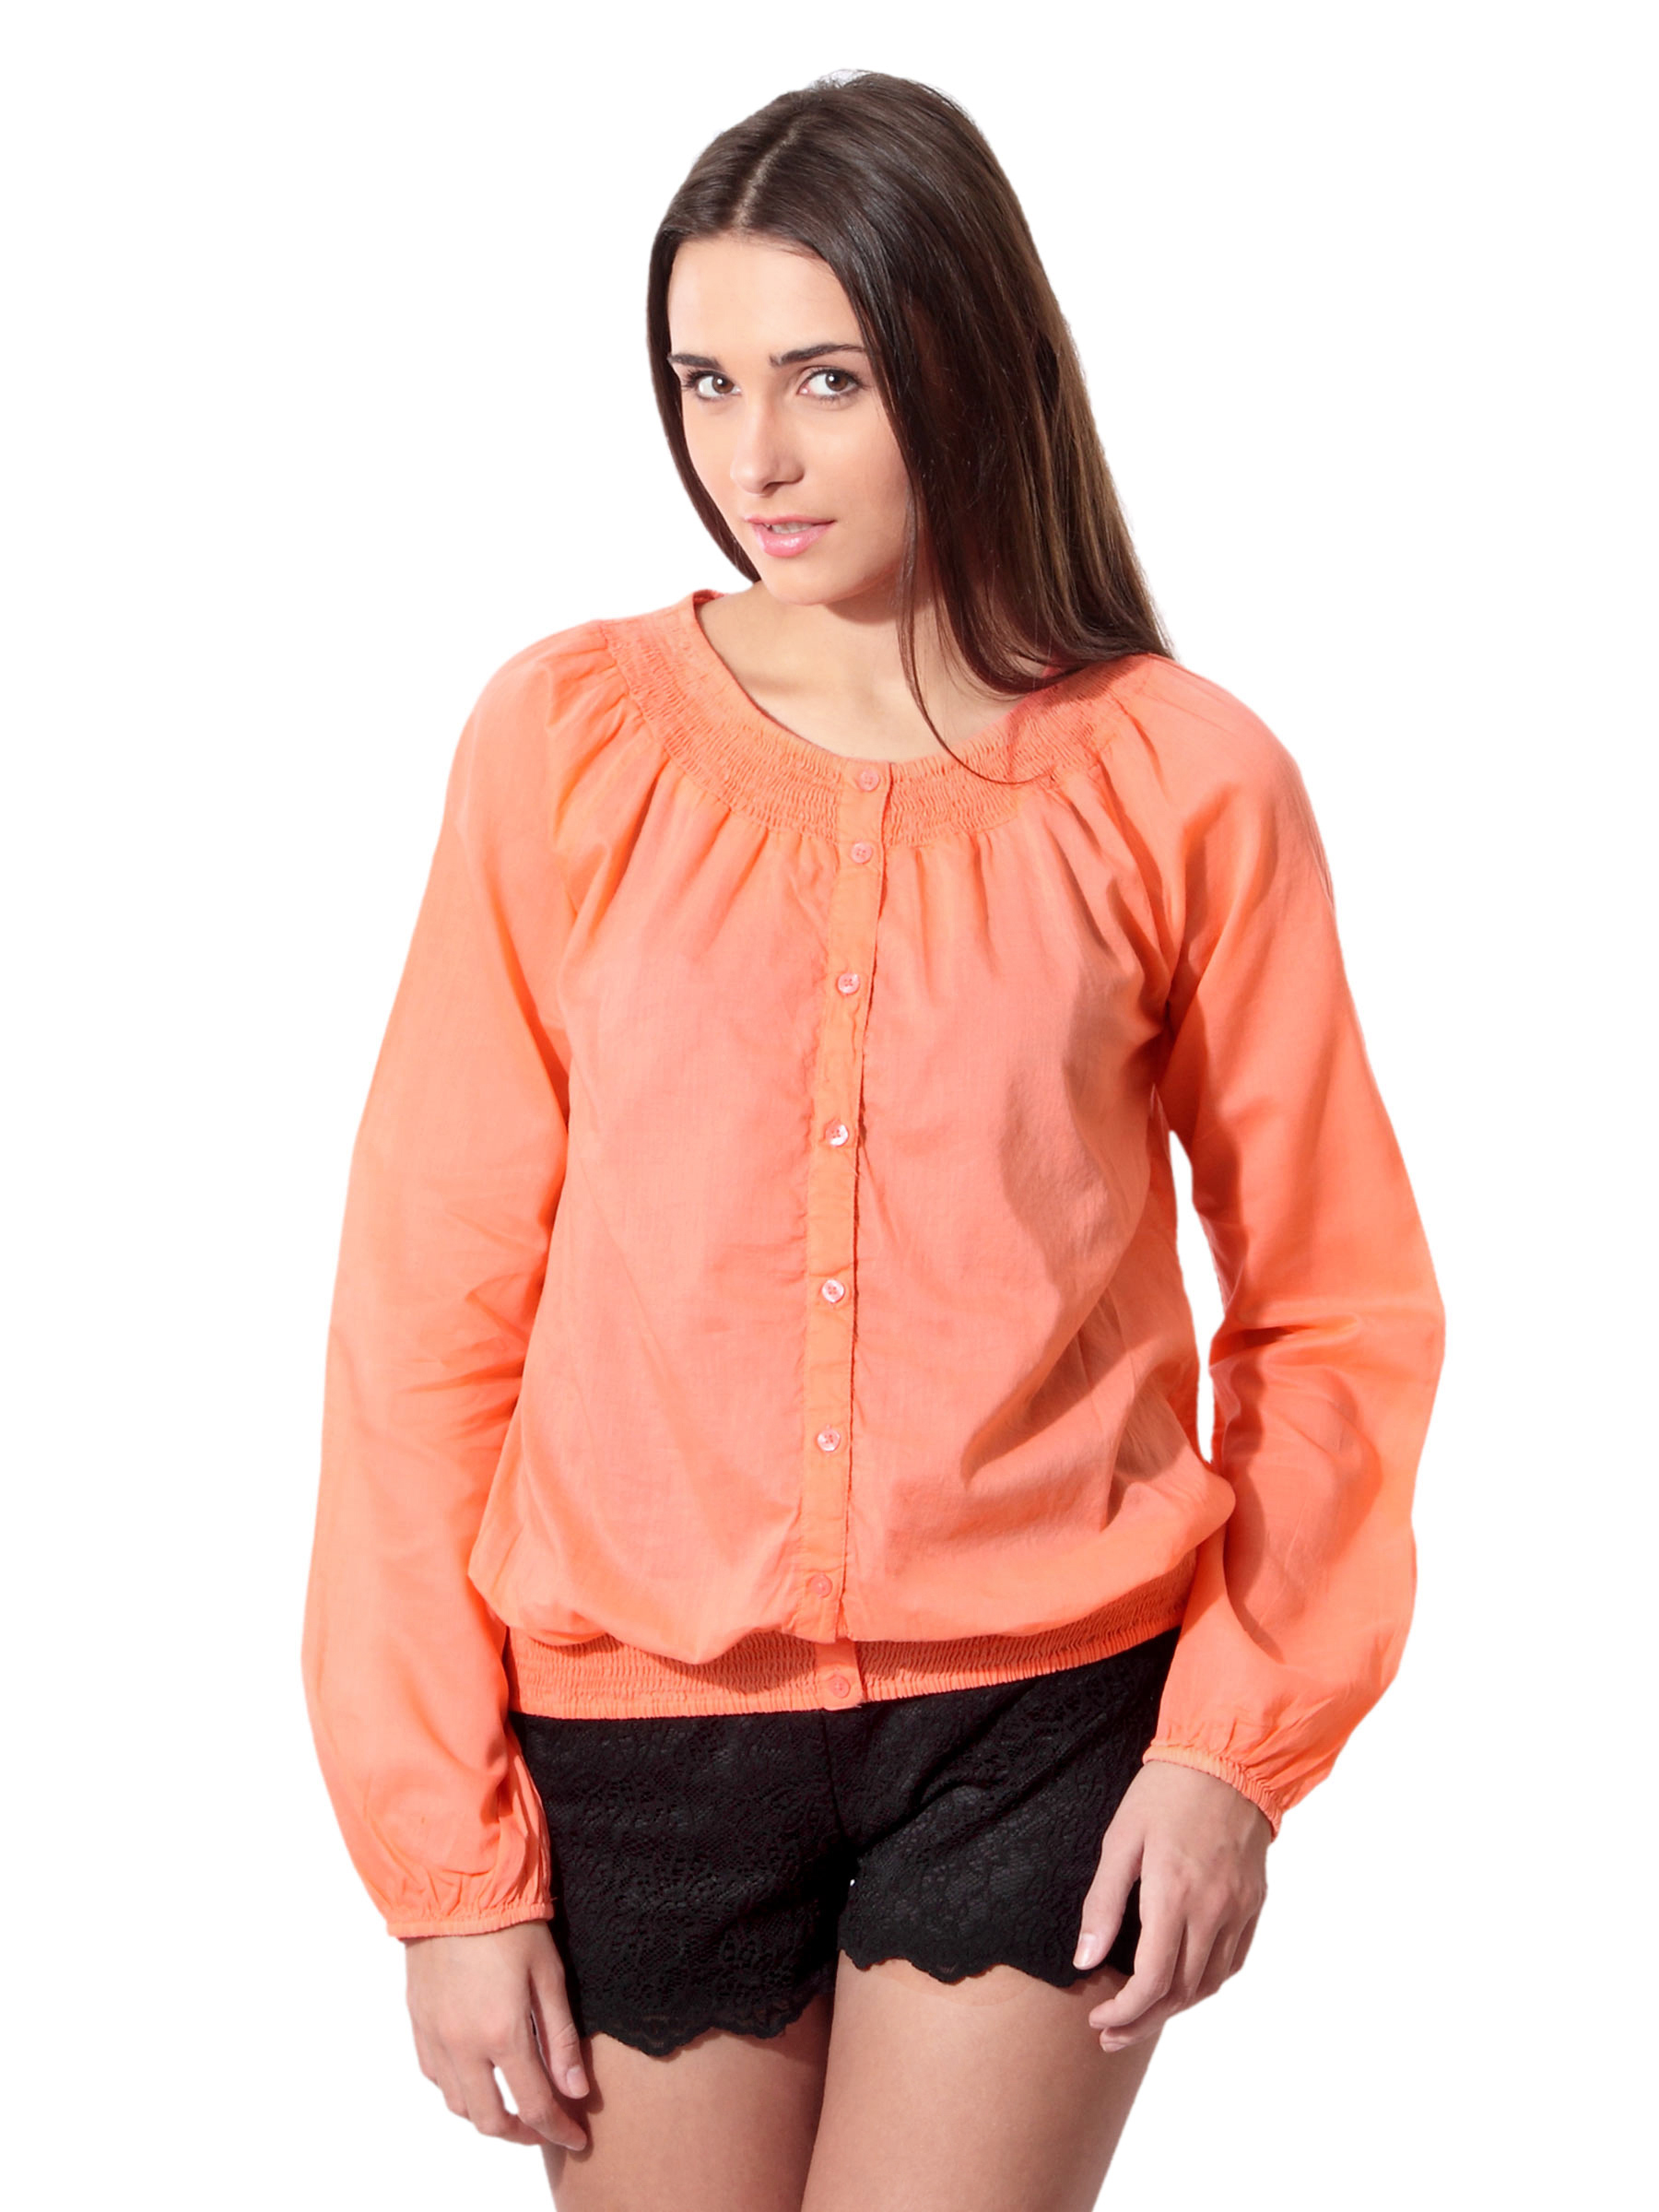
ONLY Women Smock Peach Top
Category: Apparel / Topwear / Tops
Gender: Women
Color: Peach
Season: Summer 2012
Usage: Casual